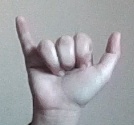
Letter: ya